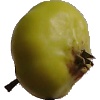
Label: Apple Red Yellow 2